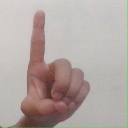
अक्षर: ड